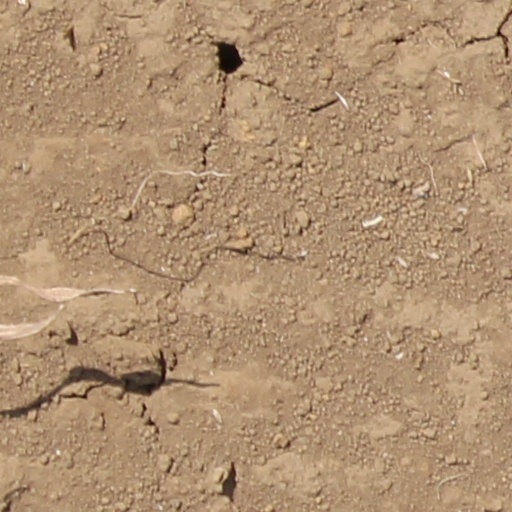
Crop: wheat